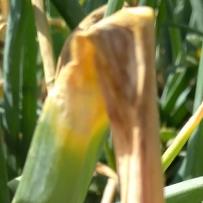
Crop: Onion
Condition: alternaria-d